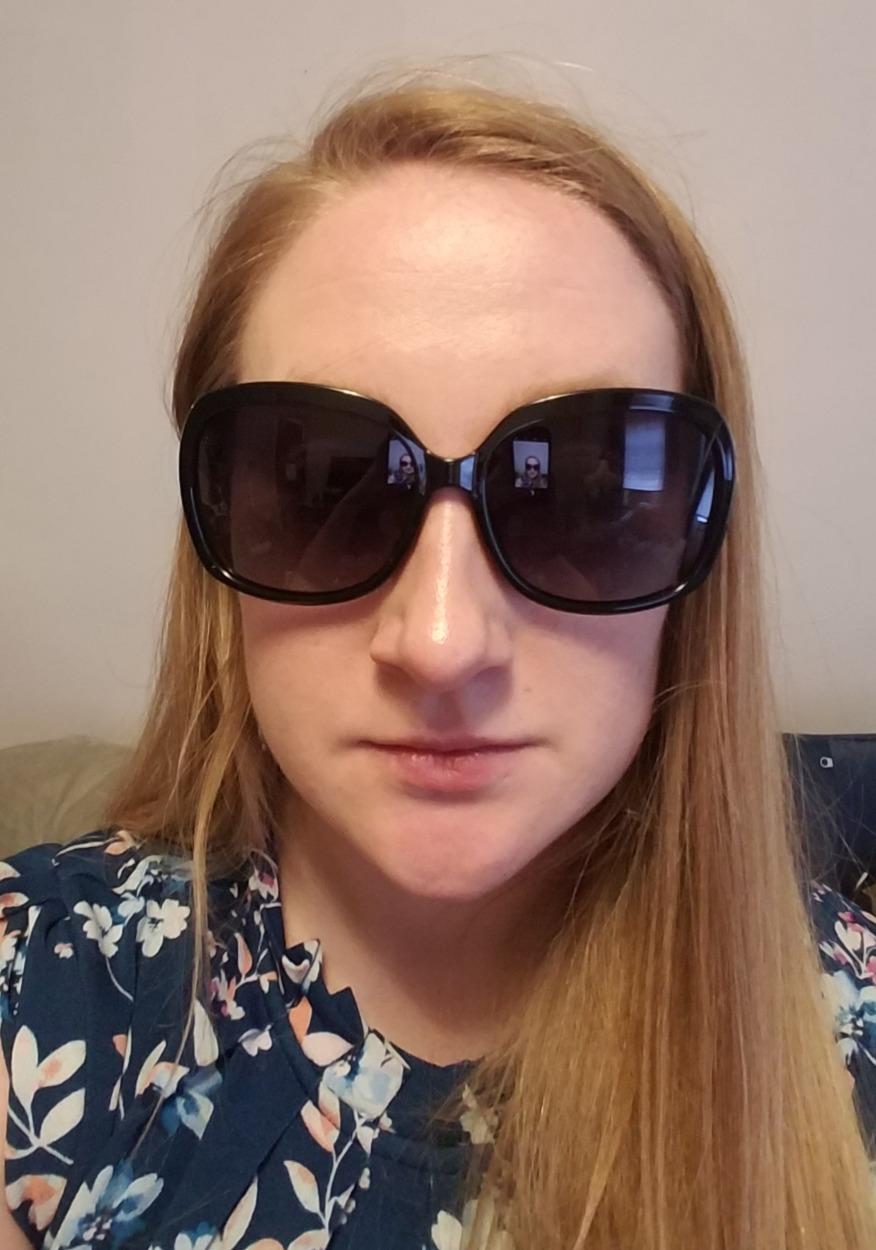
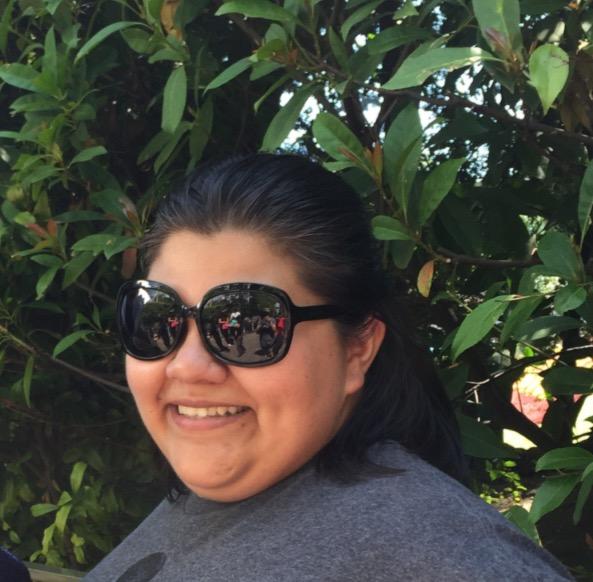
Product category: accessories_sunglasses
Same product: yes